KEXC

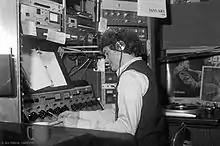
Jazz musician Bud Spangler in the KJAZ studio in Alameda in 1983

In November 1962, KJAZ moved its transmitter to the Russian Hill neighborhood of San Francisco, its antenna on top of the tallest apartment building on the hill (21 or 28 stories high). The new facility increased the station's coverage in most areas, though it was lost in some fringe areas such as Monterey. The station was turning a profit by 1965, when it relocated its studios to Webster Street in Alameda and began stereo broadcasting. In the Alameda studios, the station would sometimes have to reduce its volume in order to not disturb patients of a nearby dentist's office. By 1972, other stations offered specialty jazz programming, but KJAZ was the Bay Area's only full-time jazz outlet. With its own telephone lines connecting its Alameda studios to San Francisco, it aired live such events as the last performance of the Modern Jazz Quartet and concerts featuring such names as Stanley Turrentine, Morgana King, Horace Silver, and Milt Jackson. As the years progressed, Henry became more vocal about expressing his music taste through the station. He was known to call from his home when the station played a song he felt did not belong.